Armaan (1953 film)

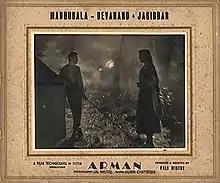
Lobby card

Arman is a 1953 Indian Hindi-language romantic drama film directed and produced by Fali Mistry. The music is composed by S. D. Burman. "Arman" revolves around Radha (Madhubala), a peasant girl who is fostered by her dead father's loyal servant Ramdas (Jagirdar) so that she does not fall in clutches of her treacherous uncle Bahadur Singh (K. N. Singh). Dev Anand stars as Radha's love interest Madan.